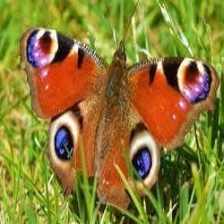
Species: PEACOCK
Butterfly family (ImageNet category): admiral